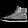
Label: Sneaker